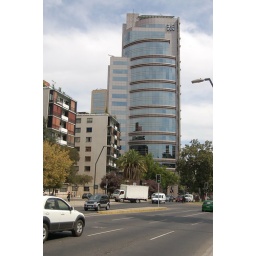
More and more glass and steel buildings are rising in Santiago.